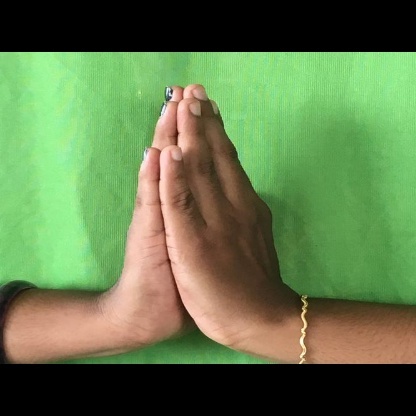
Mudra: Anjali